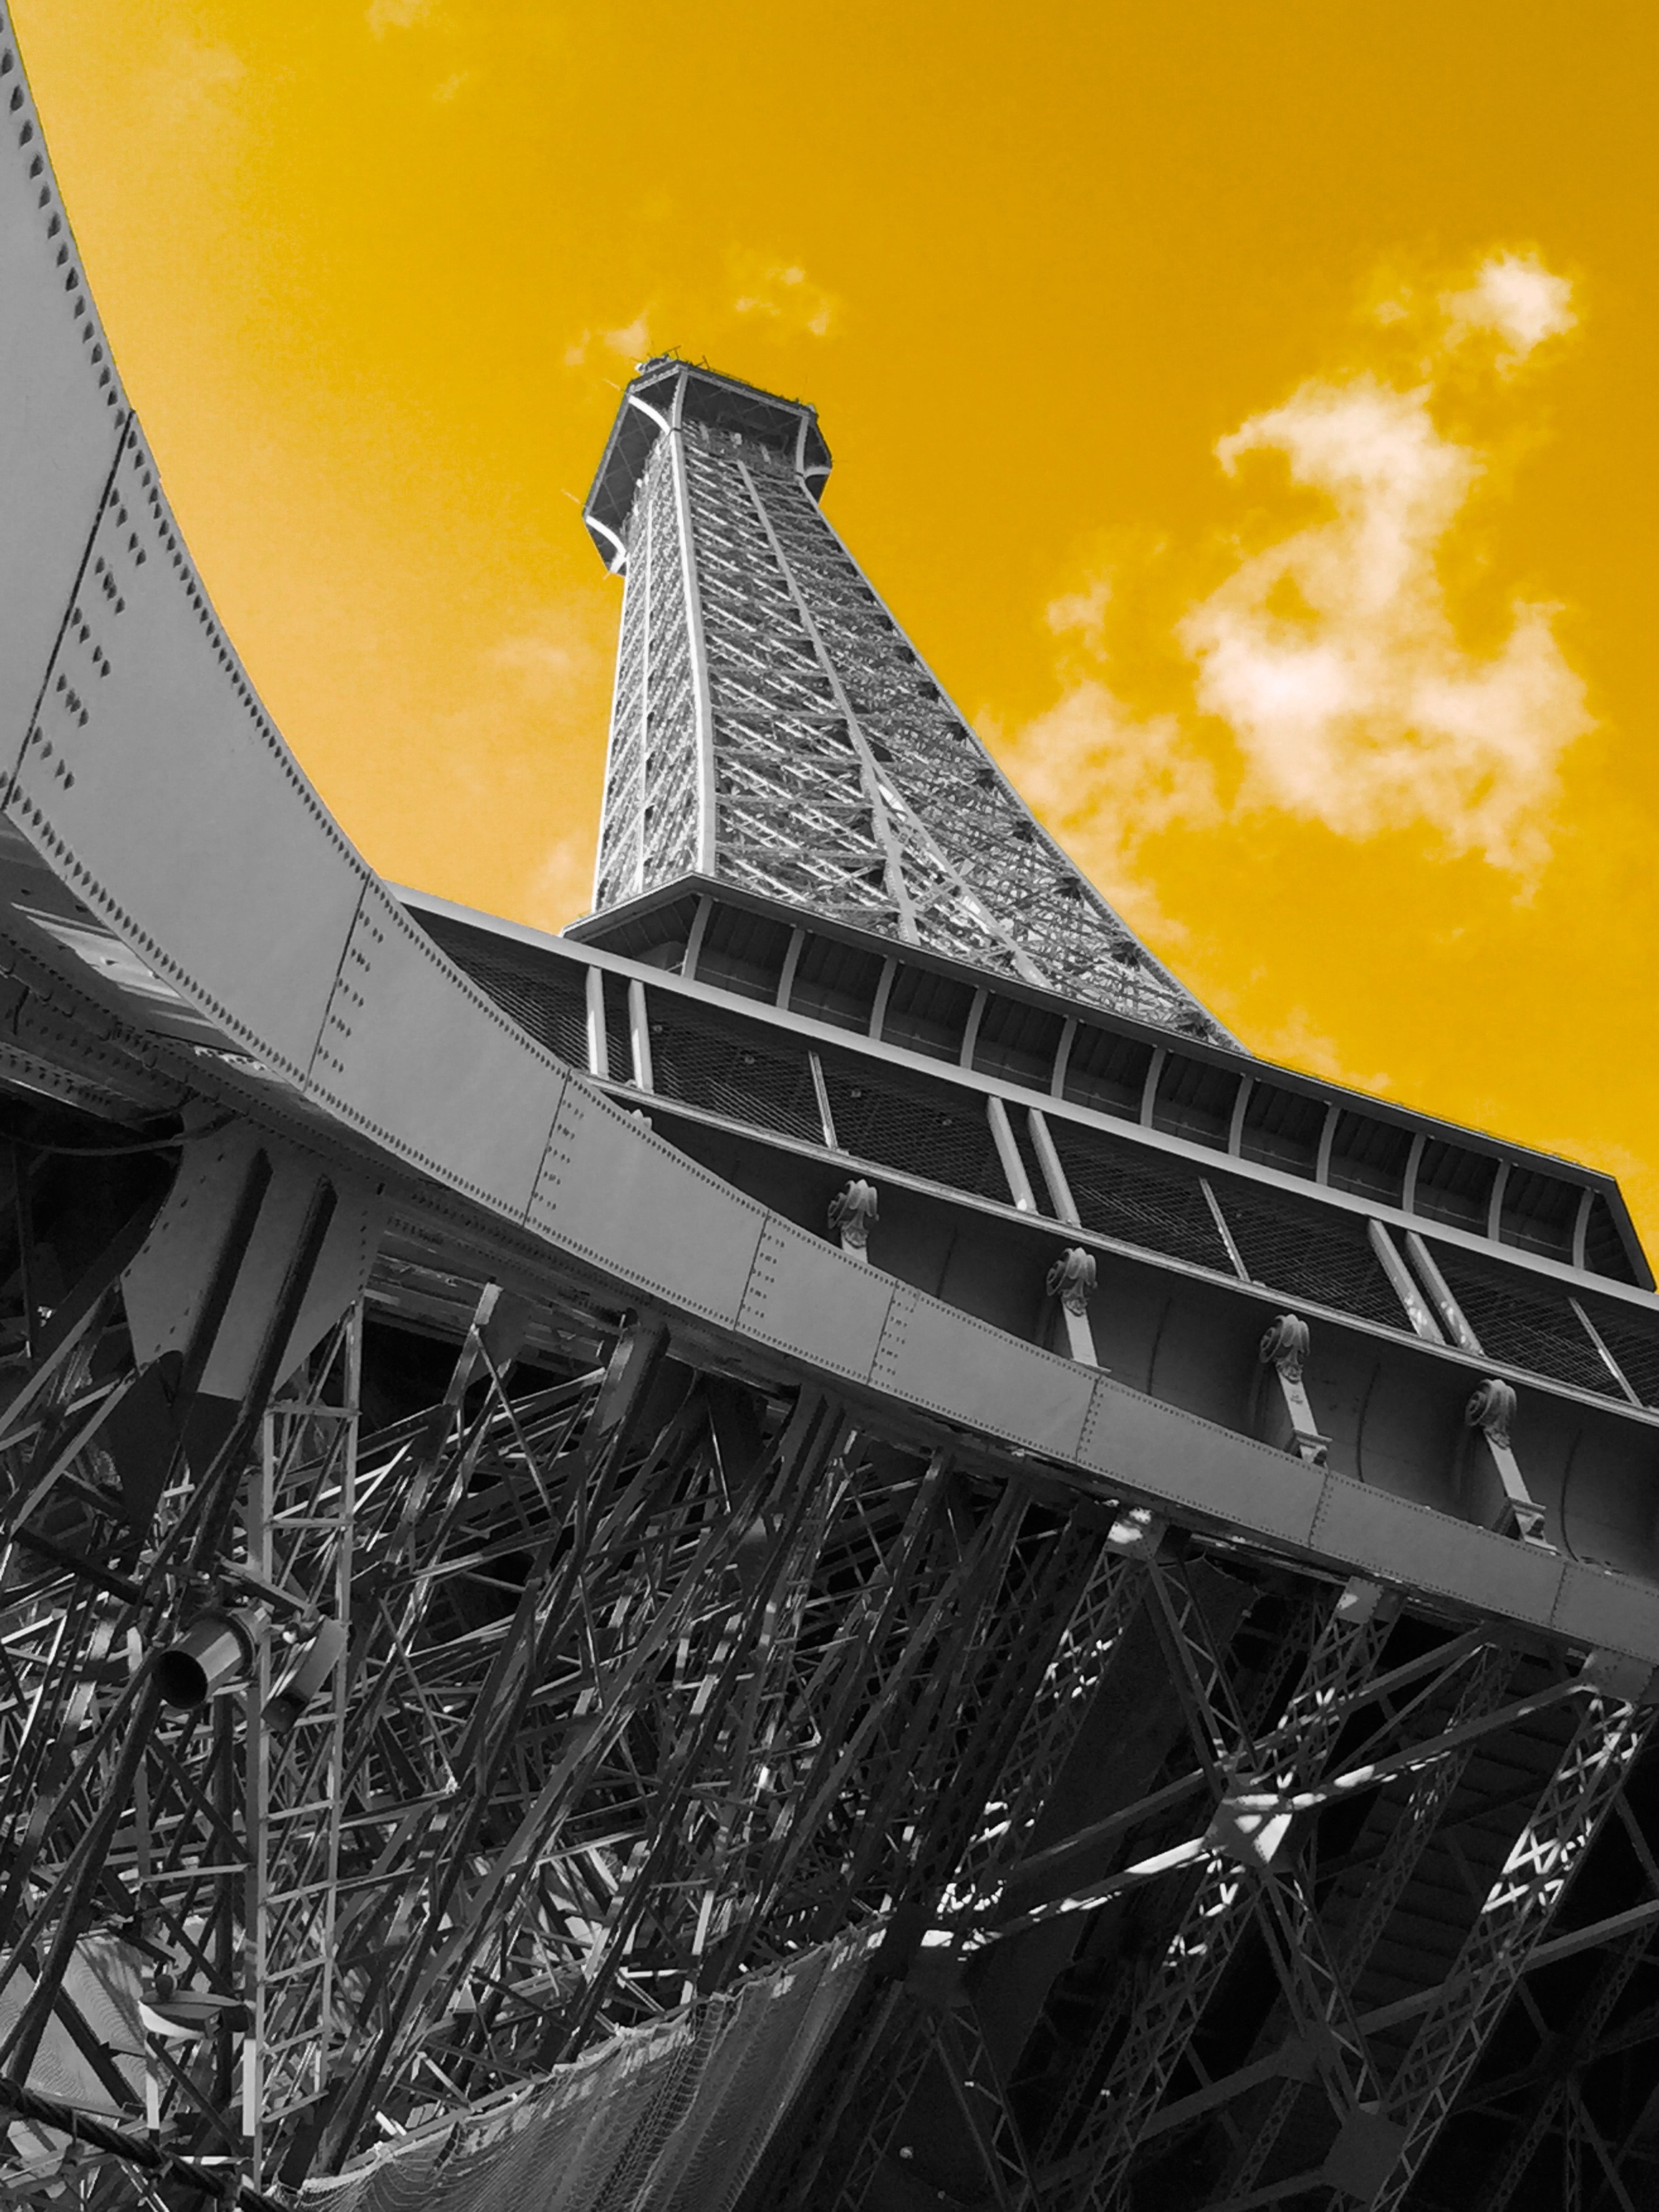
photography, paris, tourist, france, europe, reflection, tower, landmark, tourism, stadium, capital, eiffel, french, shape